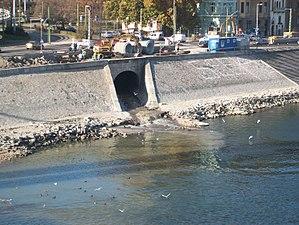
L'Ördög-árok est un ruisseau de Hongrie, affluent du Danube. Il prend sa source dans les collines de Buda à proximité de Nagykovácsi. Il pénètre ensuite dans Budapest au niveau du quartier de Máriaremete puis coule dans le fond de la vallée d'Hűvösvölgy. De là, passant par Városmajor, il suit sa course sur 6 km en souterrain avant de se jeter dans le Danube à la hauteur du Erzsébet híd.